Gray Gardens East and West Historic District

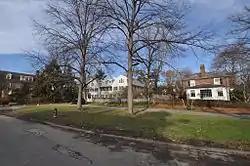
The park at Gray Gardens West

The Gray Gardens East and West Historic District is a historic district encompassing an early 20th century residential subdivision in Cambridge, Massachusetts. The subdivision includes all of the properties on Gray Gardens (East and West), as well as the adjacent 91 Garden Street and 60 Raymond Street. The subdivision was created by a group of interested individuals who sought to control development of one of the last estates in the area to be developed. They subdivided the land themselves, and imposed architectural restrictions on what could be built. Most of the houses were built between 1922 and 1930 and are neo-Georgian in style; the principal exception is the Hall Tavern, a Federal style tavern built in the 1790s and moved to the area from Duxbury, Massachusetts. The other unusual house is at 16 Gray Gardens East; it is a Tudor Revival house.